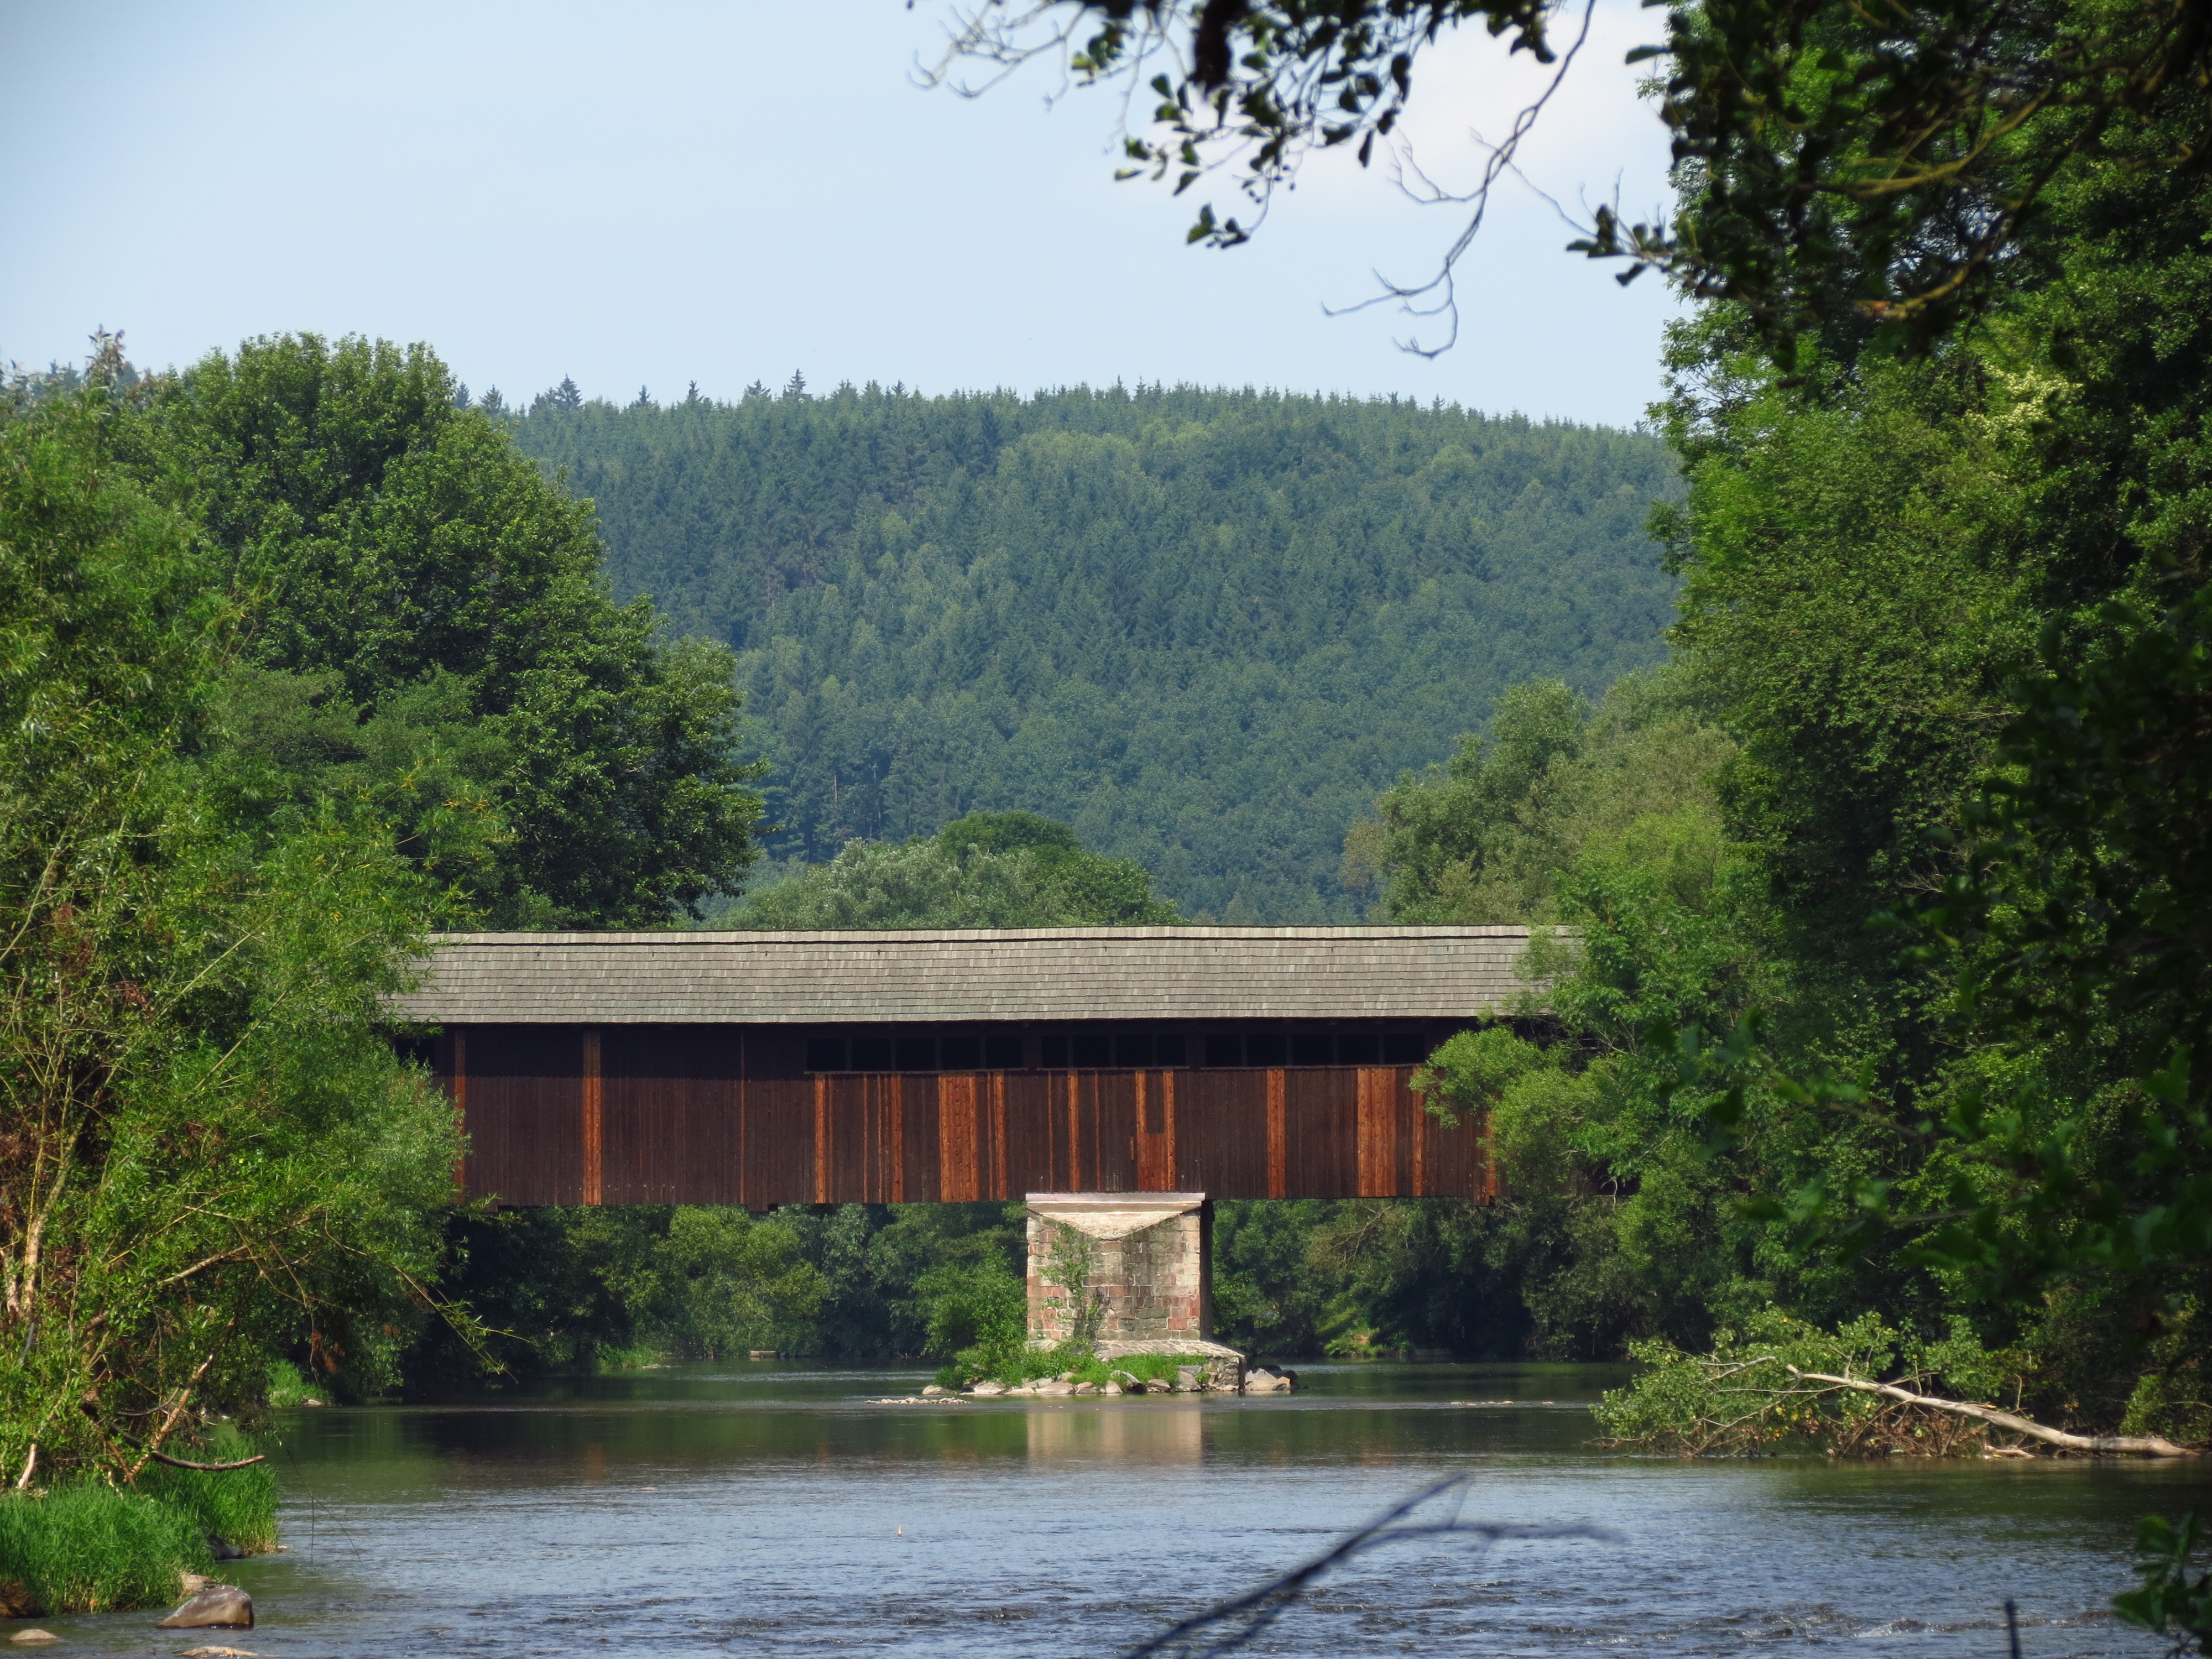
forest, wood, bridge, river, jungle, reservoir, waterway, estate, rural area